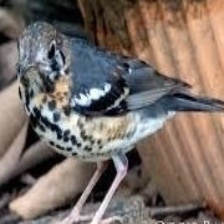
Species: ASHY THRUSHBIRD
Scientific name: GEOKICHLA CINEREA